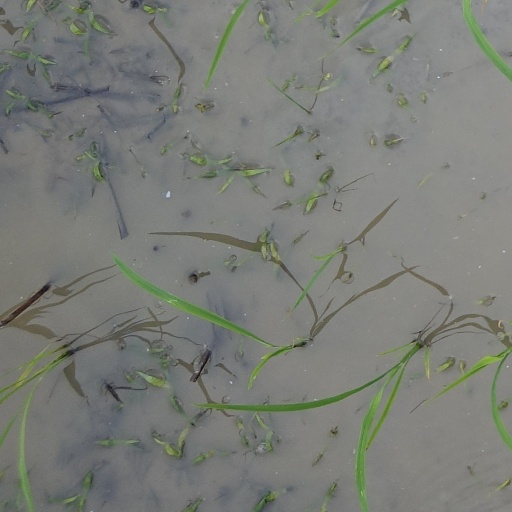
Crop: rice